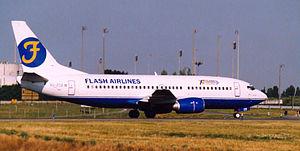
photo prise à roissy charles de gaulle sur taxiway de liaison entre pistes sud et nord
Flash Airlines était une compagnie aérienne privée égyptienne à bas coûts créée en 2000. Domiciliée au Caire, elle faisait partie de la compagnie de tourisme Flash Group et possédait deux Boeing 737, fabriqués en 1993, qu'elle utilisait pour des vols charter à l'international, notamment avec des pays européens, et en Égypte. La compagnie a cessé son activité après le crash de l'un de ses Boeing 737 près de Charm el-Cheikh en Égypte faisant 148 victimes.